Hari (director)

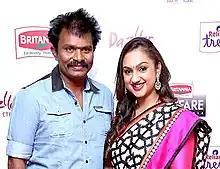
Hari with his wife Preetha Vijayakumar.

Hari is married to former actress Preetha Vijayakumar, the daughter of Vijayakumar and Manjula, half-sister of actor Arun Vijay, and has three sons.